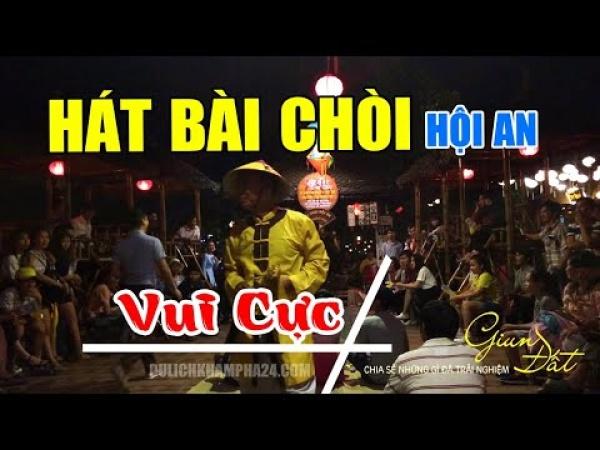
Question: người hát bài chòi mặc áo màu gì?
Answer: màu vàng